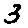
Label: 3